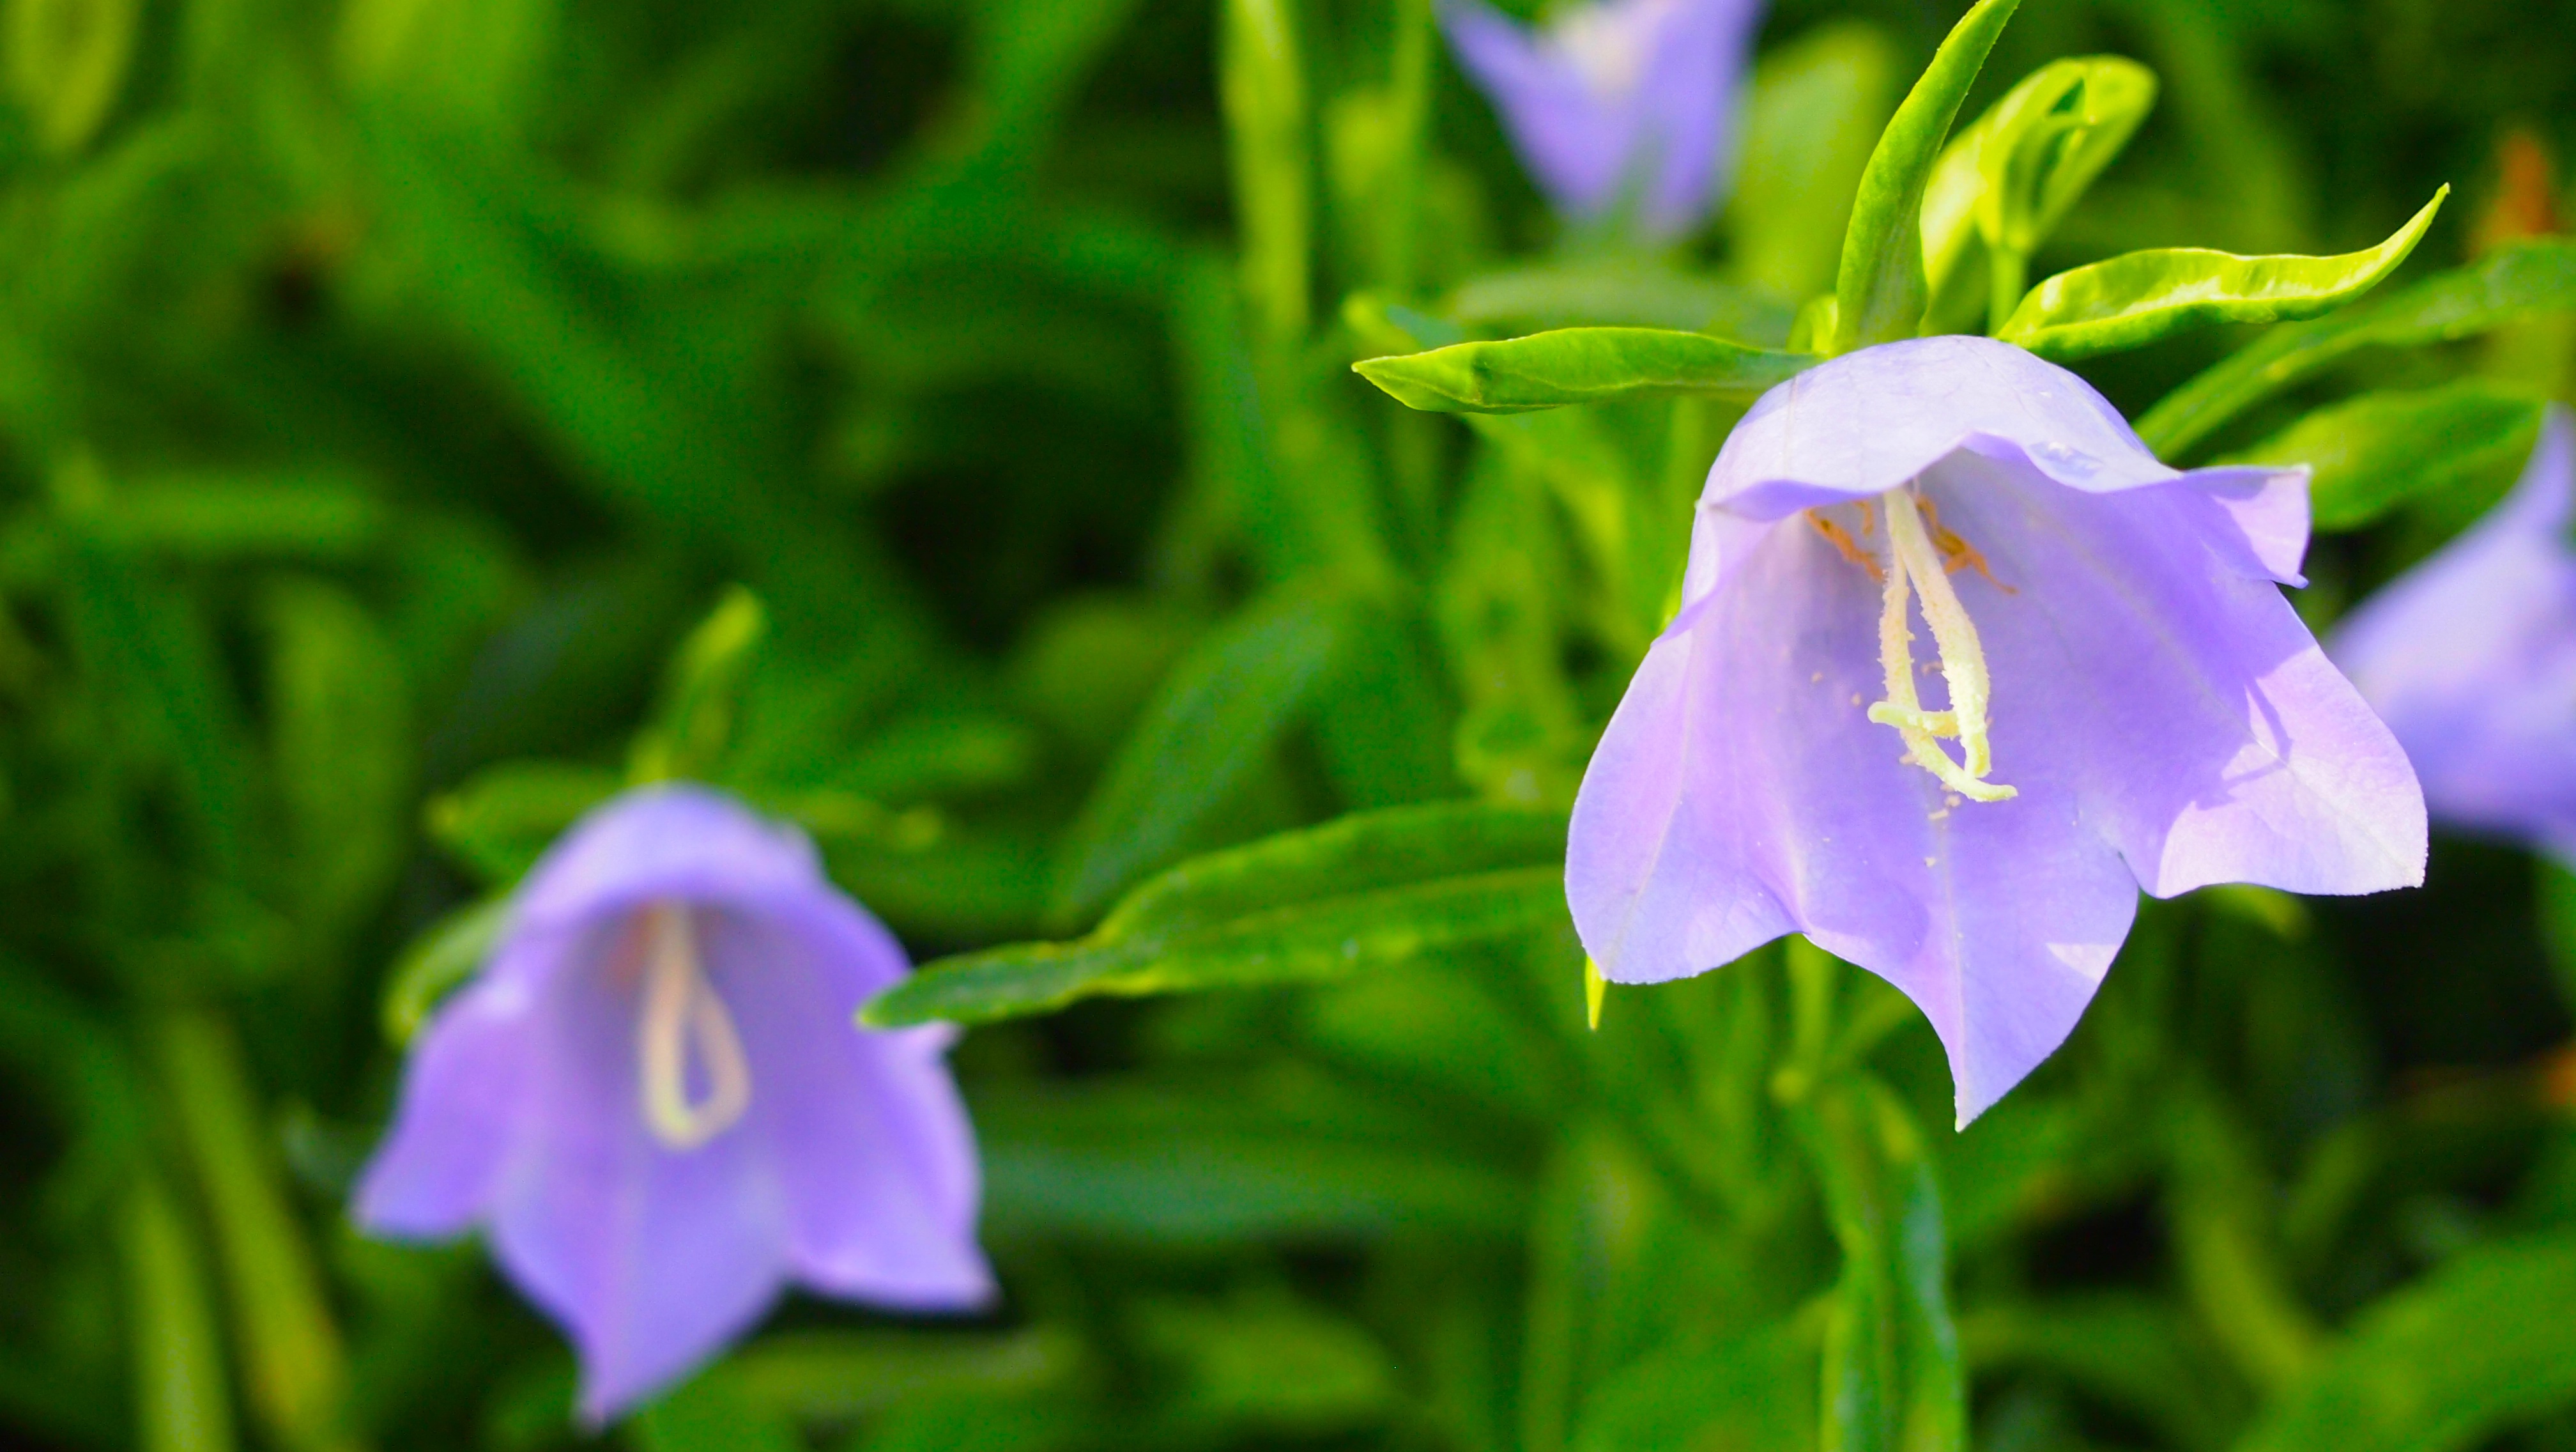
nature, grass, plant, meadow, flower, purple, petal, bloom, spring, natural, botany, garden, flora, wildflower, flowers, purple flower, macro photography, flowering plant, bellflower family, harebell, land plant, dayflower family